Joe Simpson (baseball)

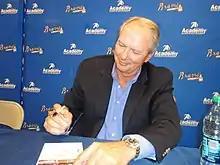
Joe Simpson signing autographs for Atlanta Braves fans in 2012

Joe Allen Simpson (born December 31, 1951) is an American former professional baseball player, and has been a radio and television broadcaster for the Atlanta Braves of Major League Baseball (MLB) since 1992.